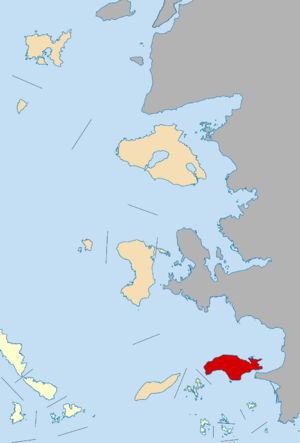
Samos est une île grecque de la mer Égée, proche de l'Asie mineure et située à 70 kilomètres au sud-ouest d'Izmir en Turquie. Elle forme un dème et un district régional de la périphérie d'Égée-Septentrionale. Son chef-lieu est la ville de Vathy ; les deux autres villes sont Chora et Pythagorion. Elle compte 30 800 habitants pour 476 km².
La principauté de Samos fut un État vassal de l'Empire ottoman de 1834 à 1913. Sa capitale se situe dans le port de Vathy et son statut est calqué sur celui des principautés roumaines et de la Serbie. Pour l'Empire ottoman, la principauté était située dans le Dar el Ahd, qui définit de jure son statut d'état chrétien tributaire du Sultan, auquel est versée chaque année une somme de 2 700 livres sterling.
La Grèce est organisée depuis le 1ᵉʳ janvier 2011 en 13 régions et 325 dèmes.